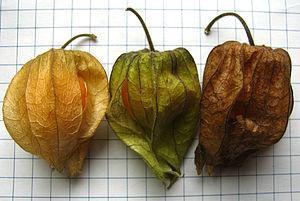
Physalis heterophylla, le coqueret hétérophylle ou cerise de terre sauvage, est une plante vivace appartenant au genre Physalis et à la famille des Solanaceae. La plante est surtout connue pour son fruit, baie comestible de couleur orangée enfermée dans un calice jaune verdâtre semblable à une lanterne.